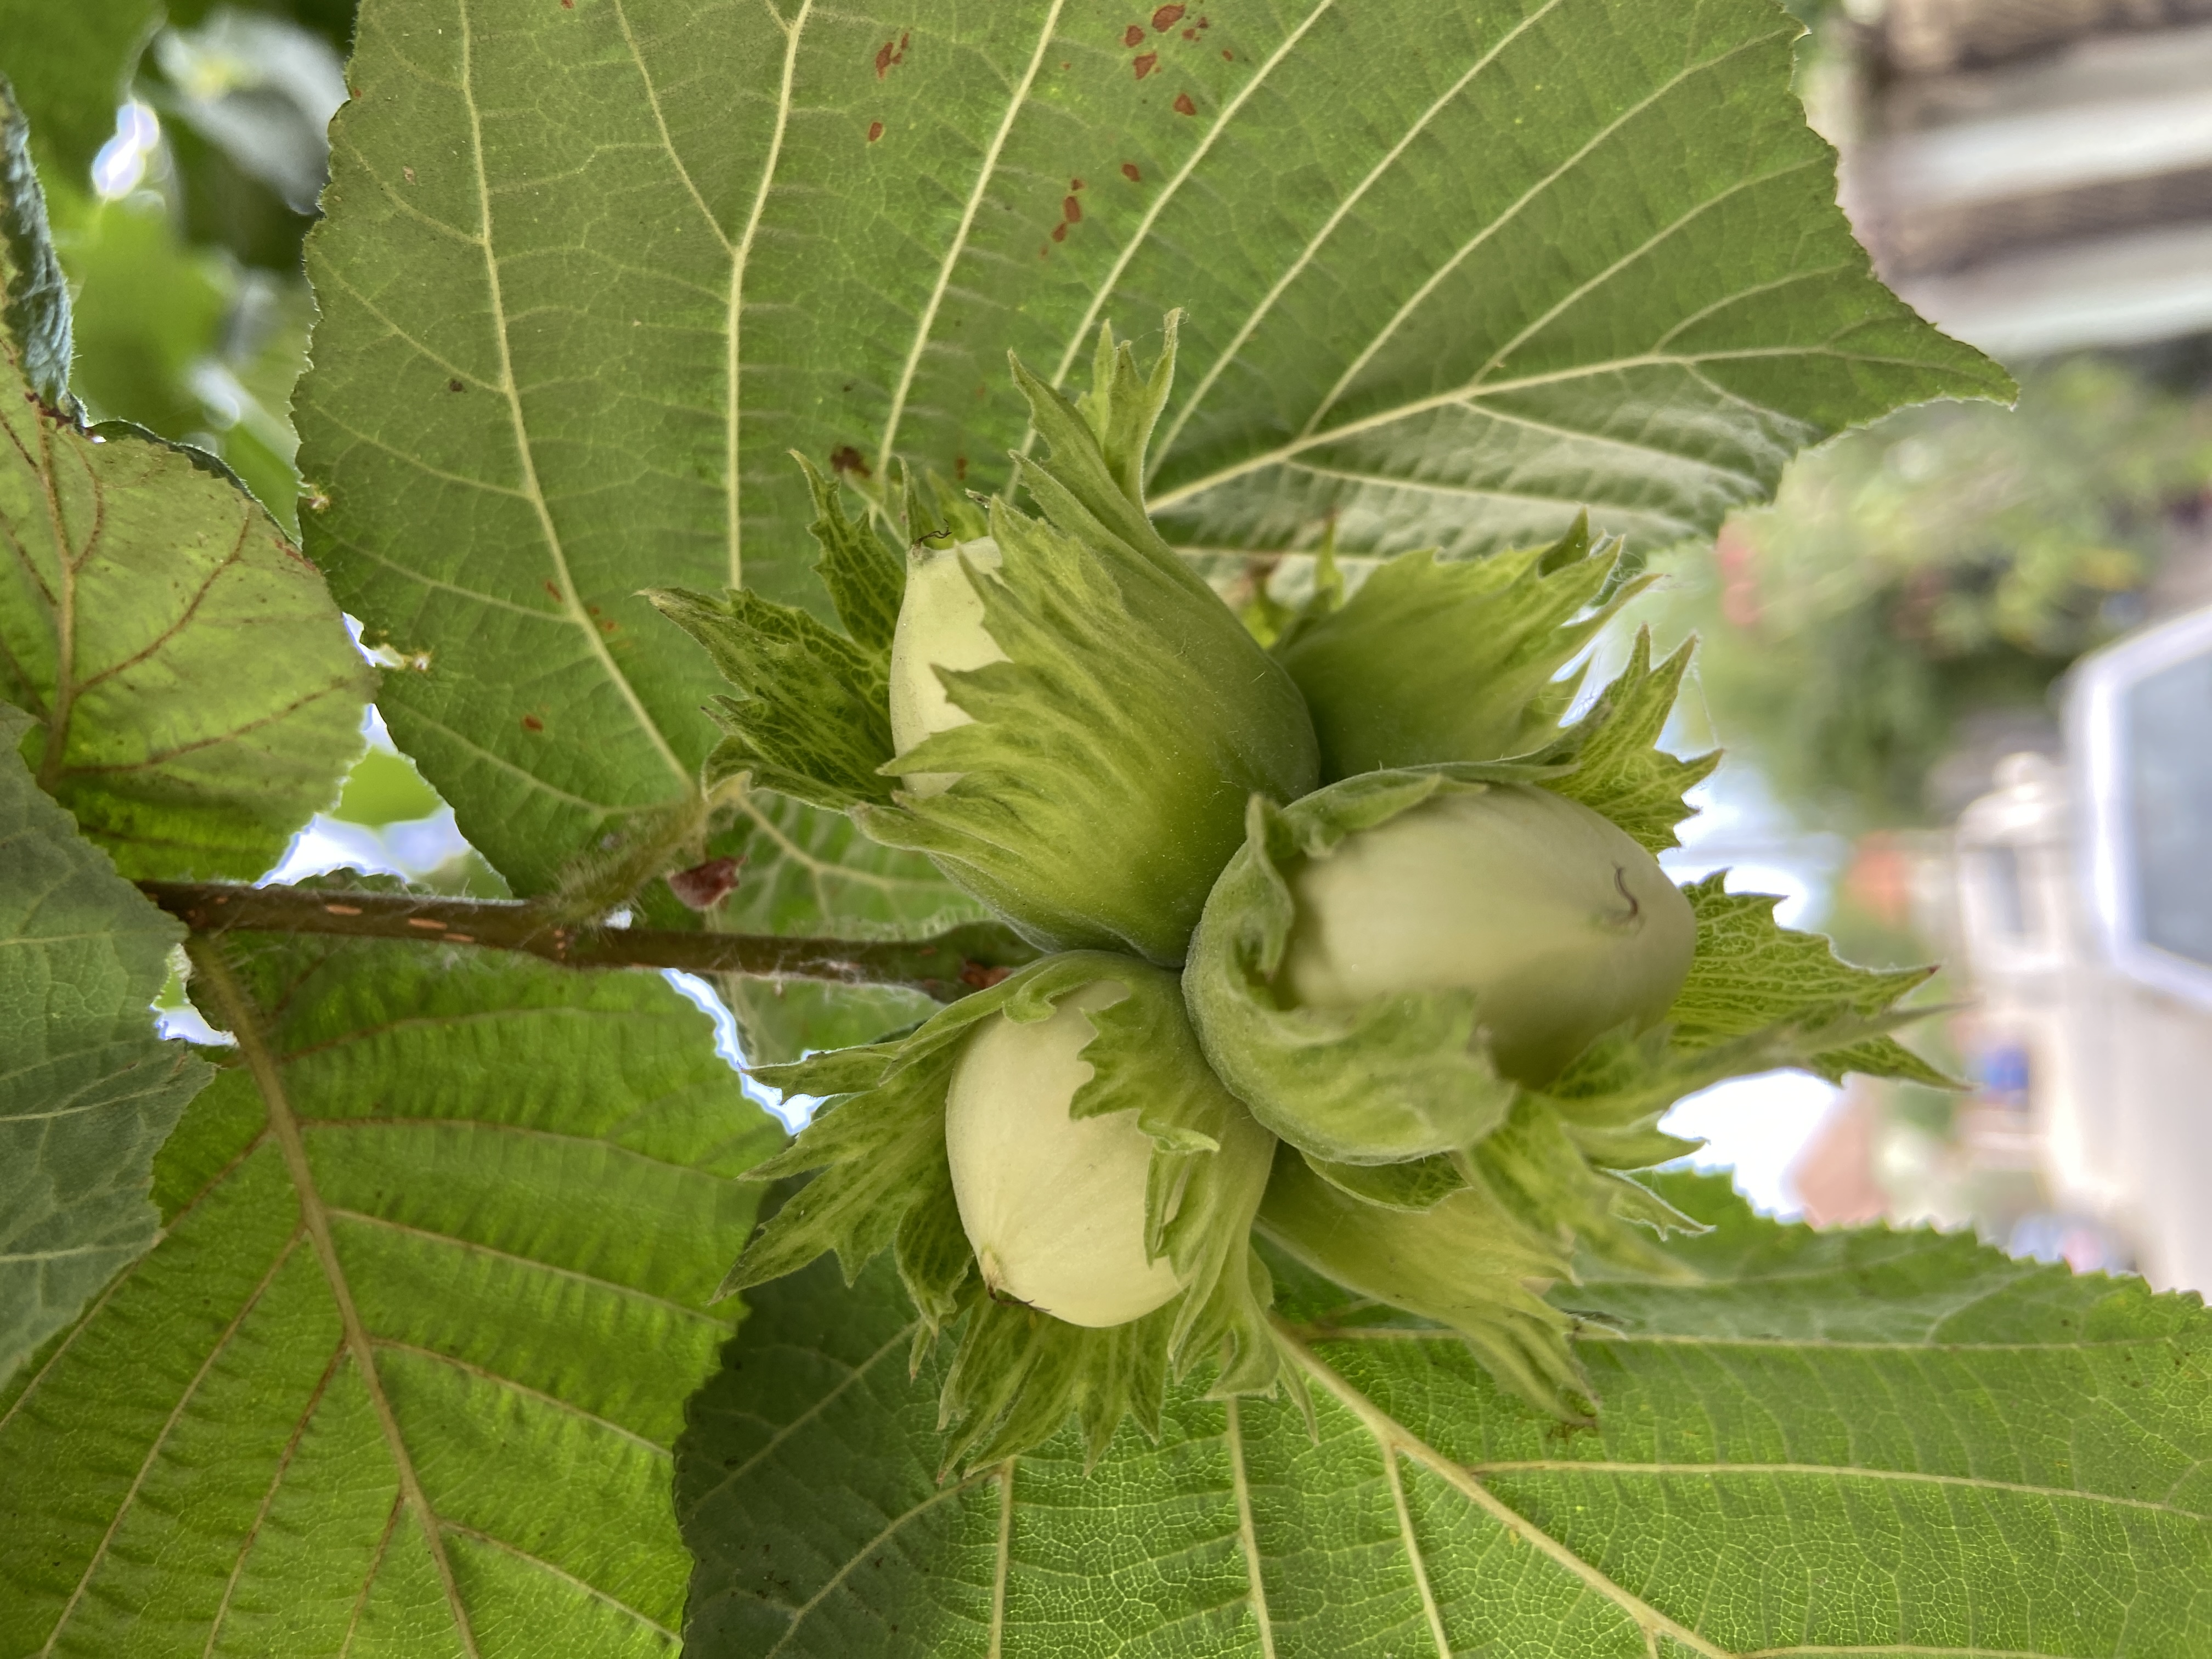
Label: generalcompost